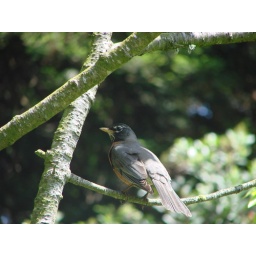
bird in tree in Golden Gate Park